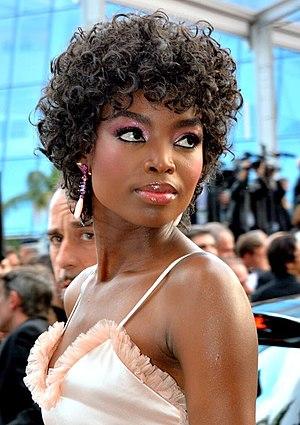
Maria Borges au festival de Cannes
Maria Borges, née le 28 octobre 1992 à Luanda, est une mannequin angolaise.